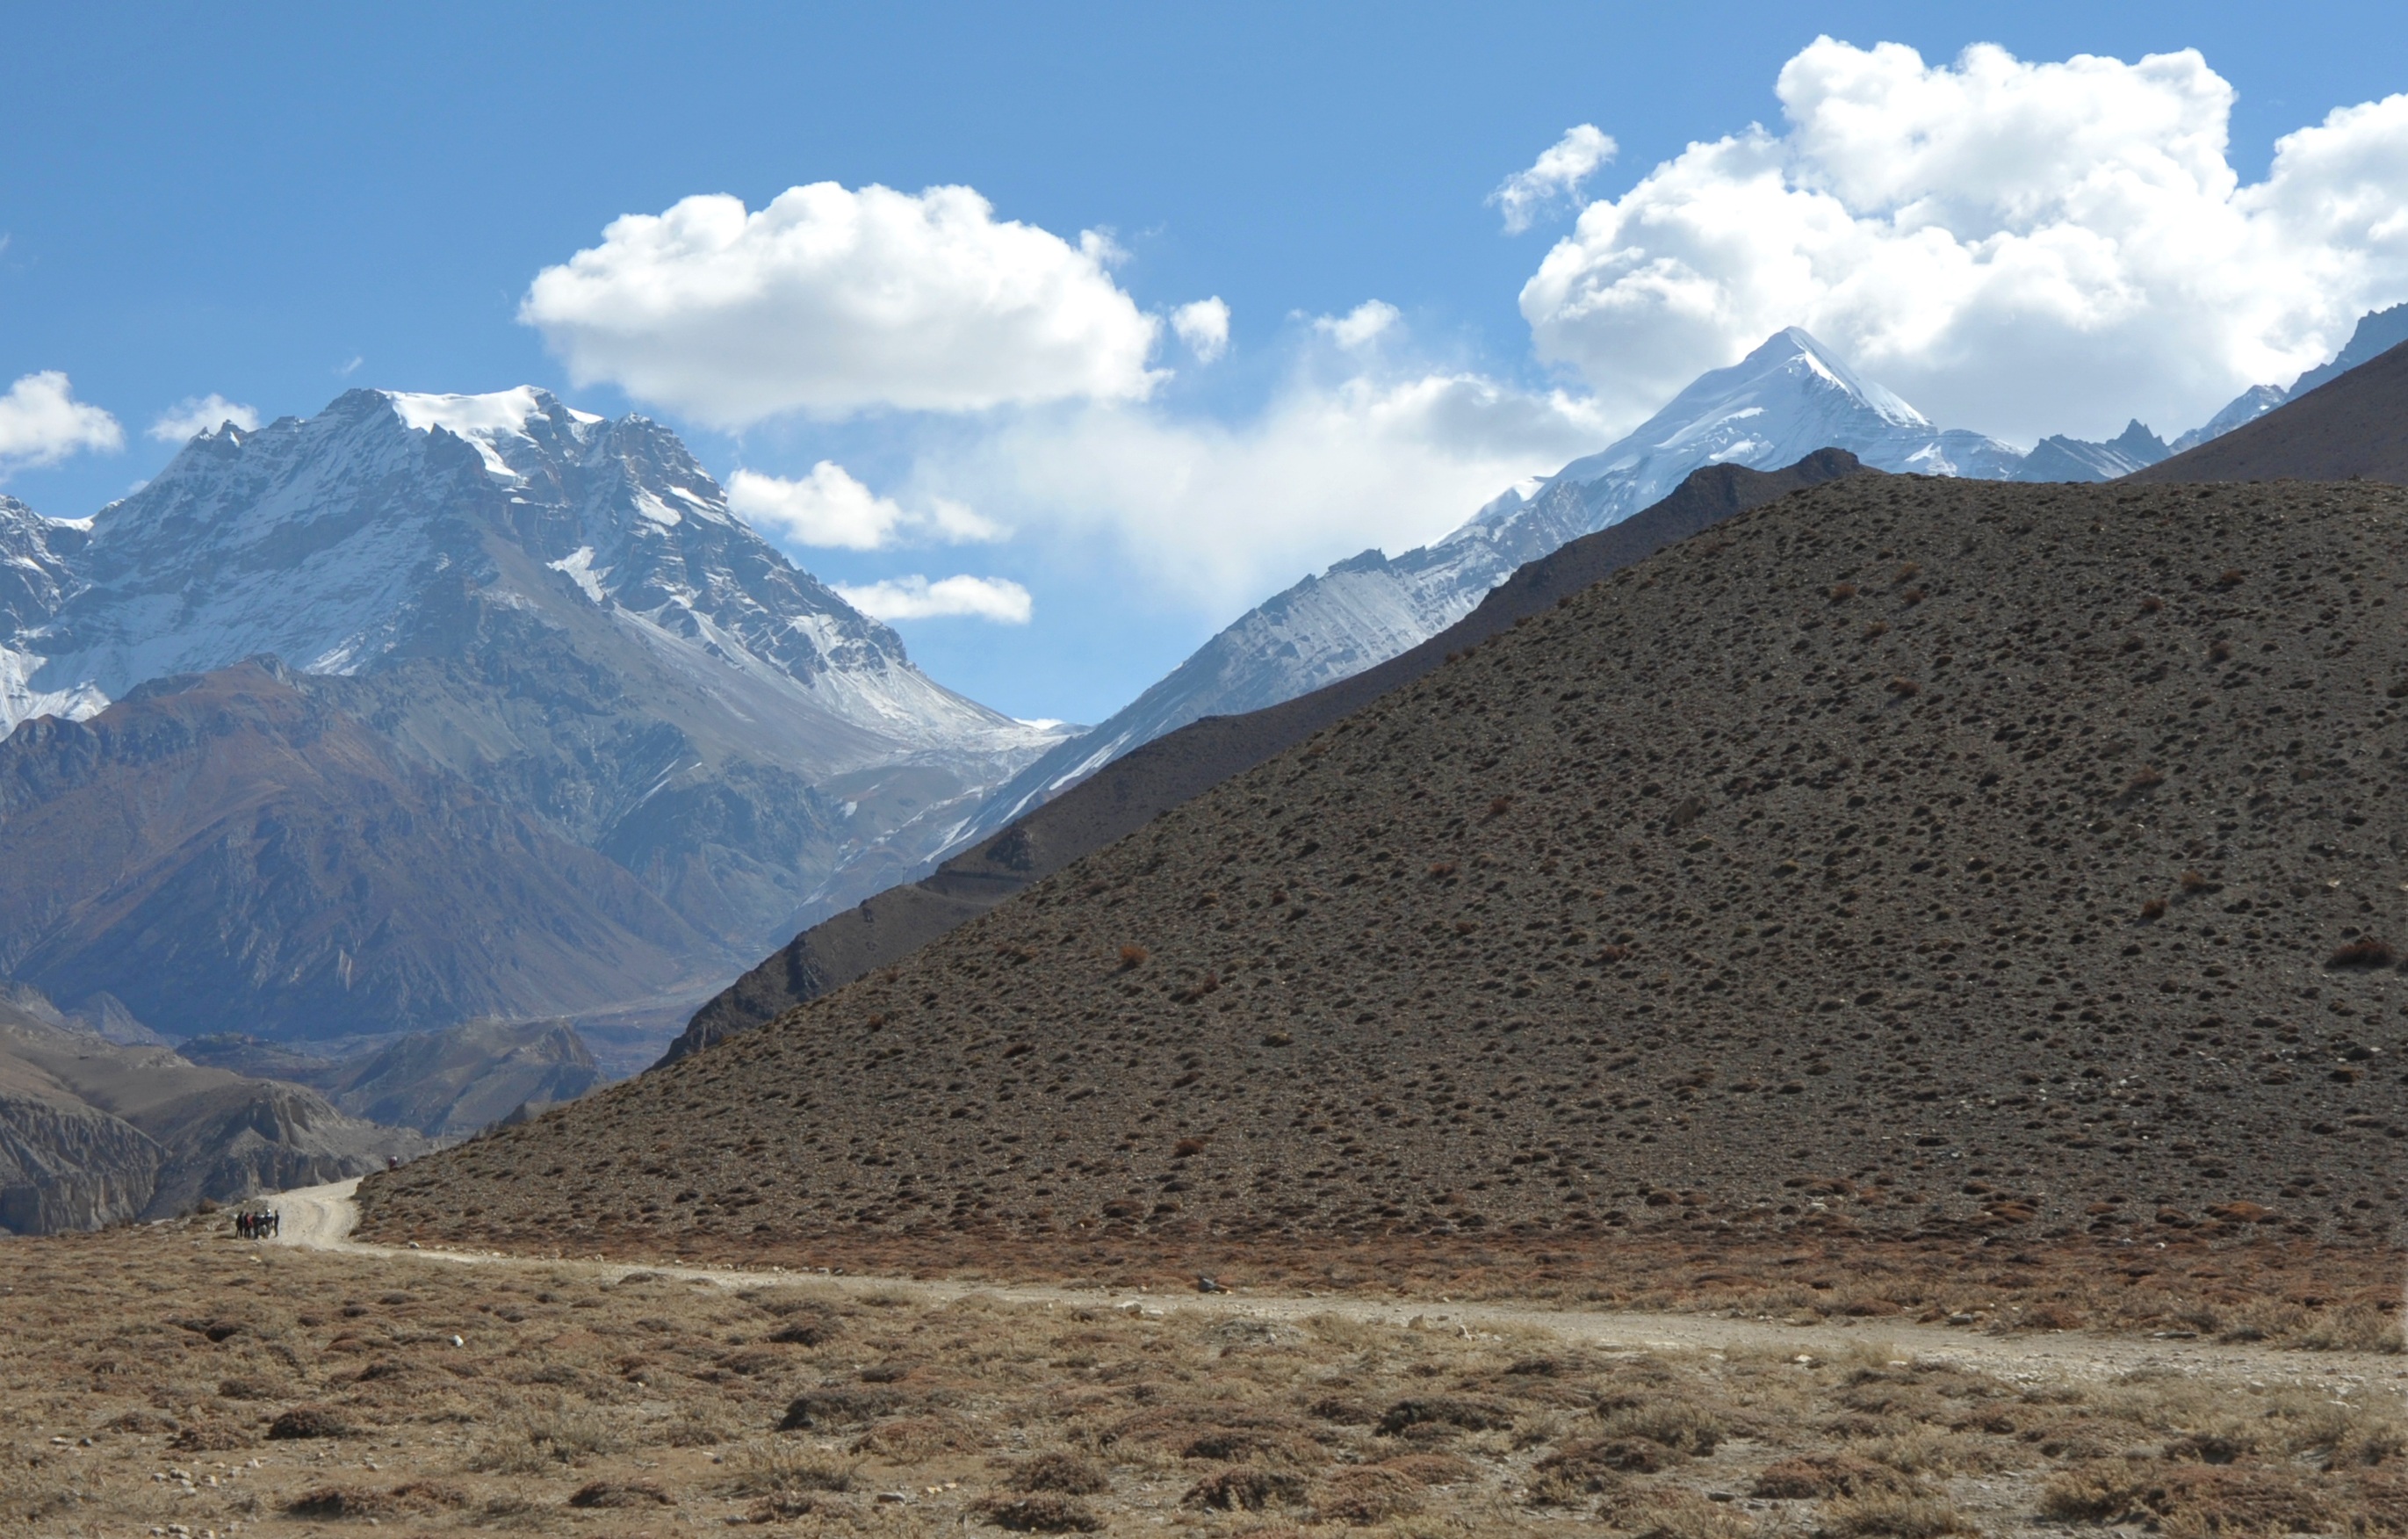
landscape, rock, wilderness, mountain, snow, hill, valley, mountain range, ridge, plain, summit, nepal, geology, mountains, plateau, fell, high mountains, ecosystem, wadi, landform, mountain pass, steep wall, pass road, natural environment, geographical feature, mountainous landforms